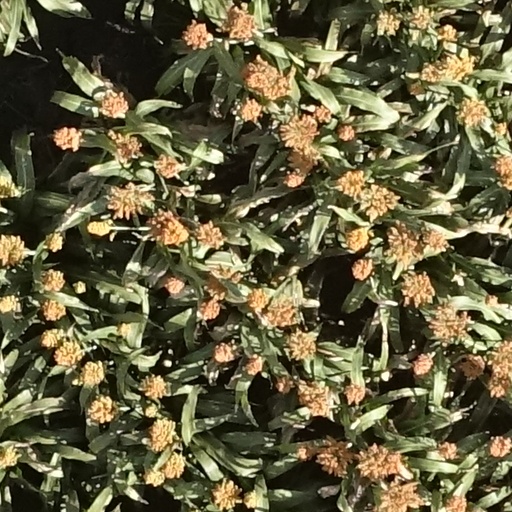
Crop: sorghum